Ernardo Gómez

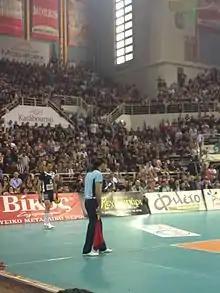
Ernardo Gomez at the 2015 Greek Volleyleague Finals

Ernardo "Harry" Andrés Gómez Cañas (born July 30, 1982, in Bolívar) is a Venezuelan former professional volleyball player, who won the gold medal with the Venezuela national team at the 2003 Pan American Games in Santo Domingo, Dominican Republic.